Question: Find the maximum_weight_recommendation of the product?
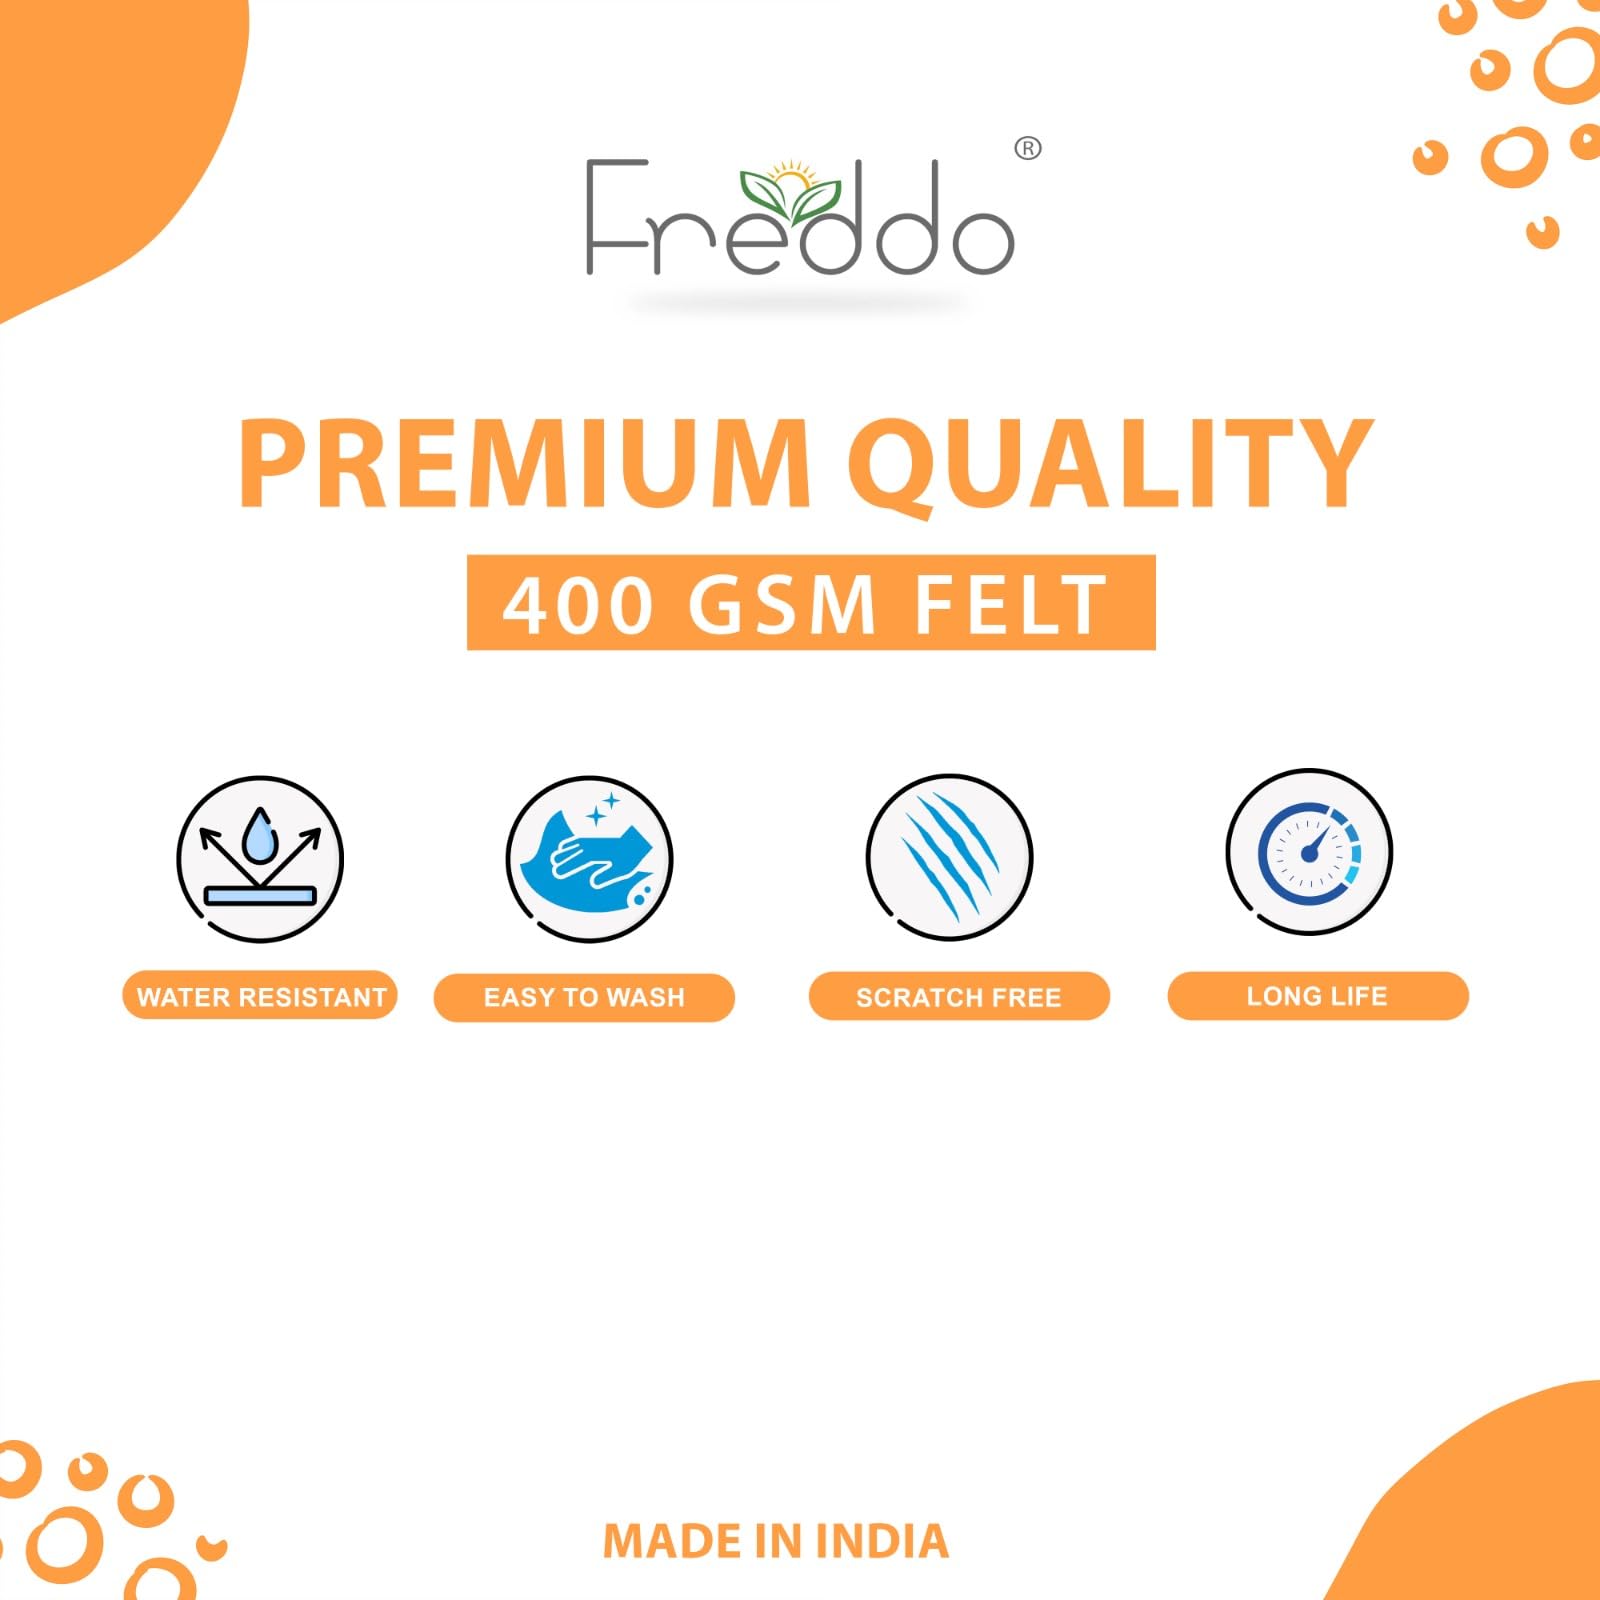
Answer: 400.0 gram